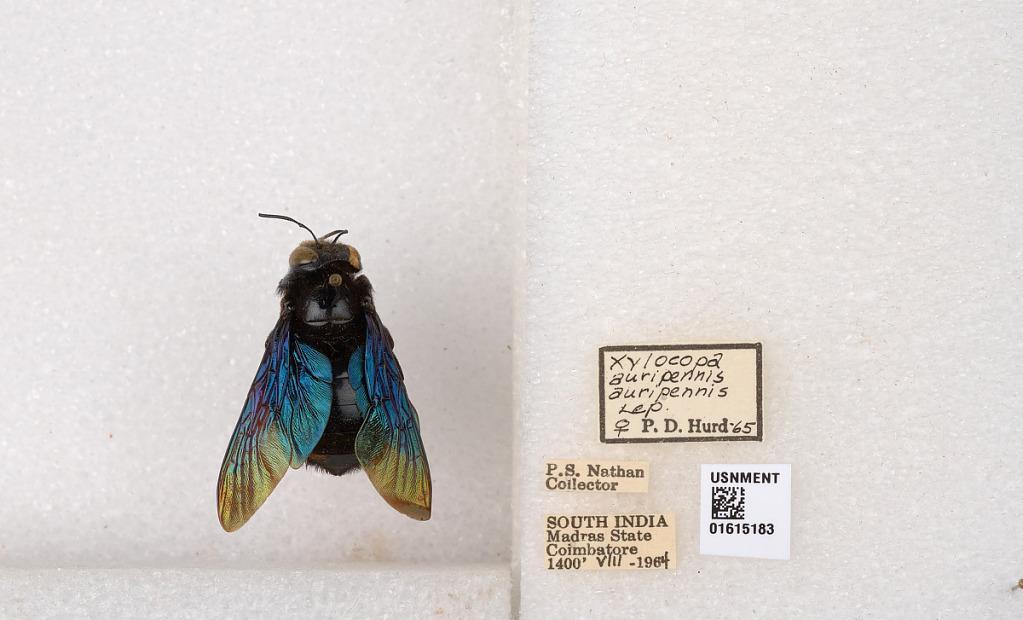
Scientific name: Xylocopa (Biluna) auripennis auripennis Lepeletier
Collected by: P. Nathan
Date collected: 1964-8-1
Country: India
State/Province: Tamil Nadu
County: Coimbatore
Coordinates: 10.9955, 76.9034
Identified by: Hurd, P. D.